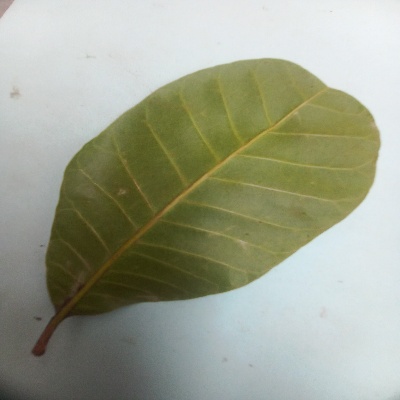
Crop: Cashew
Condition: healthy